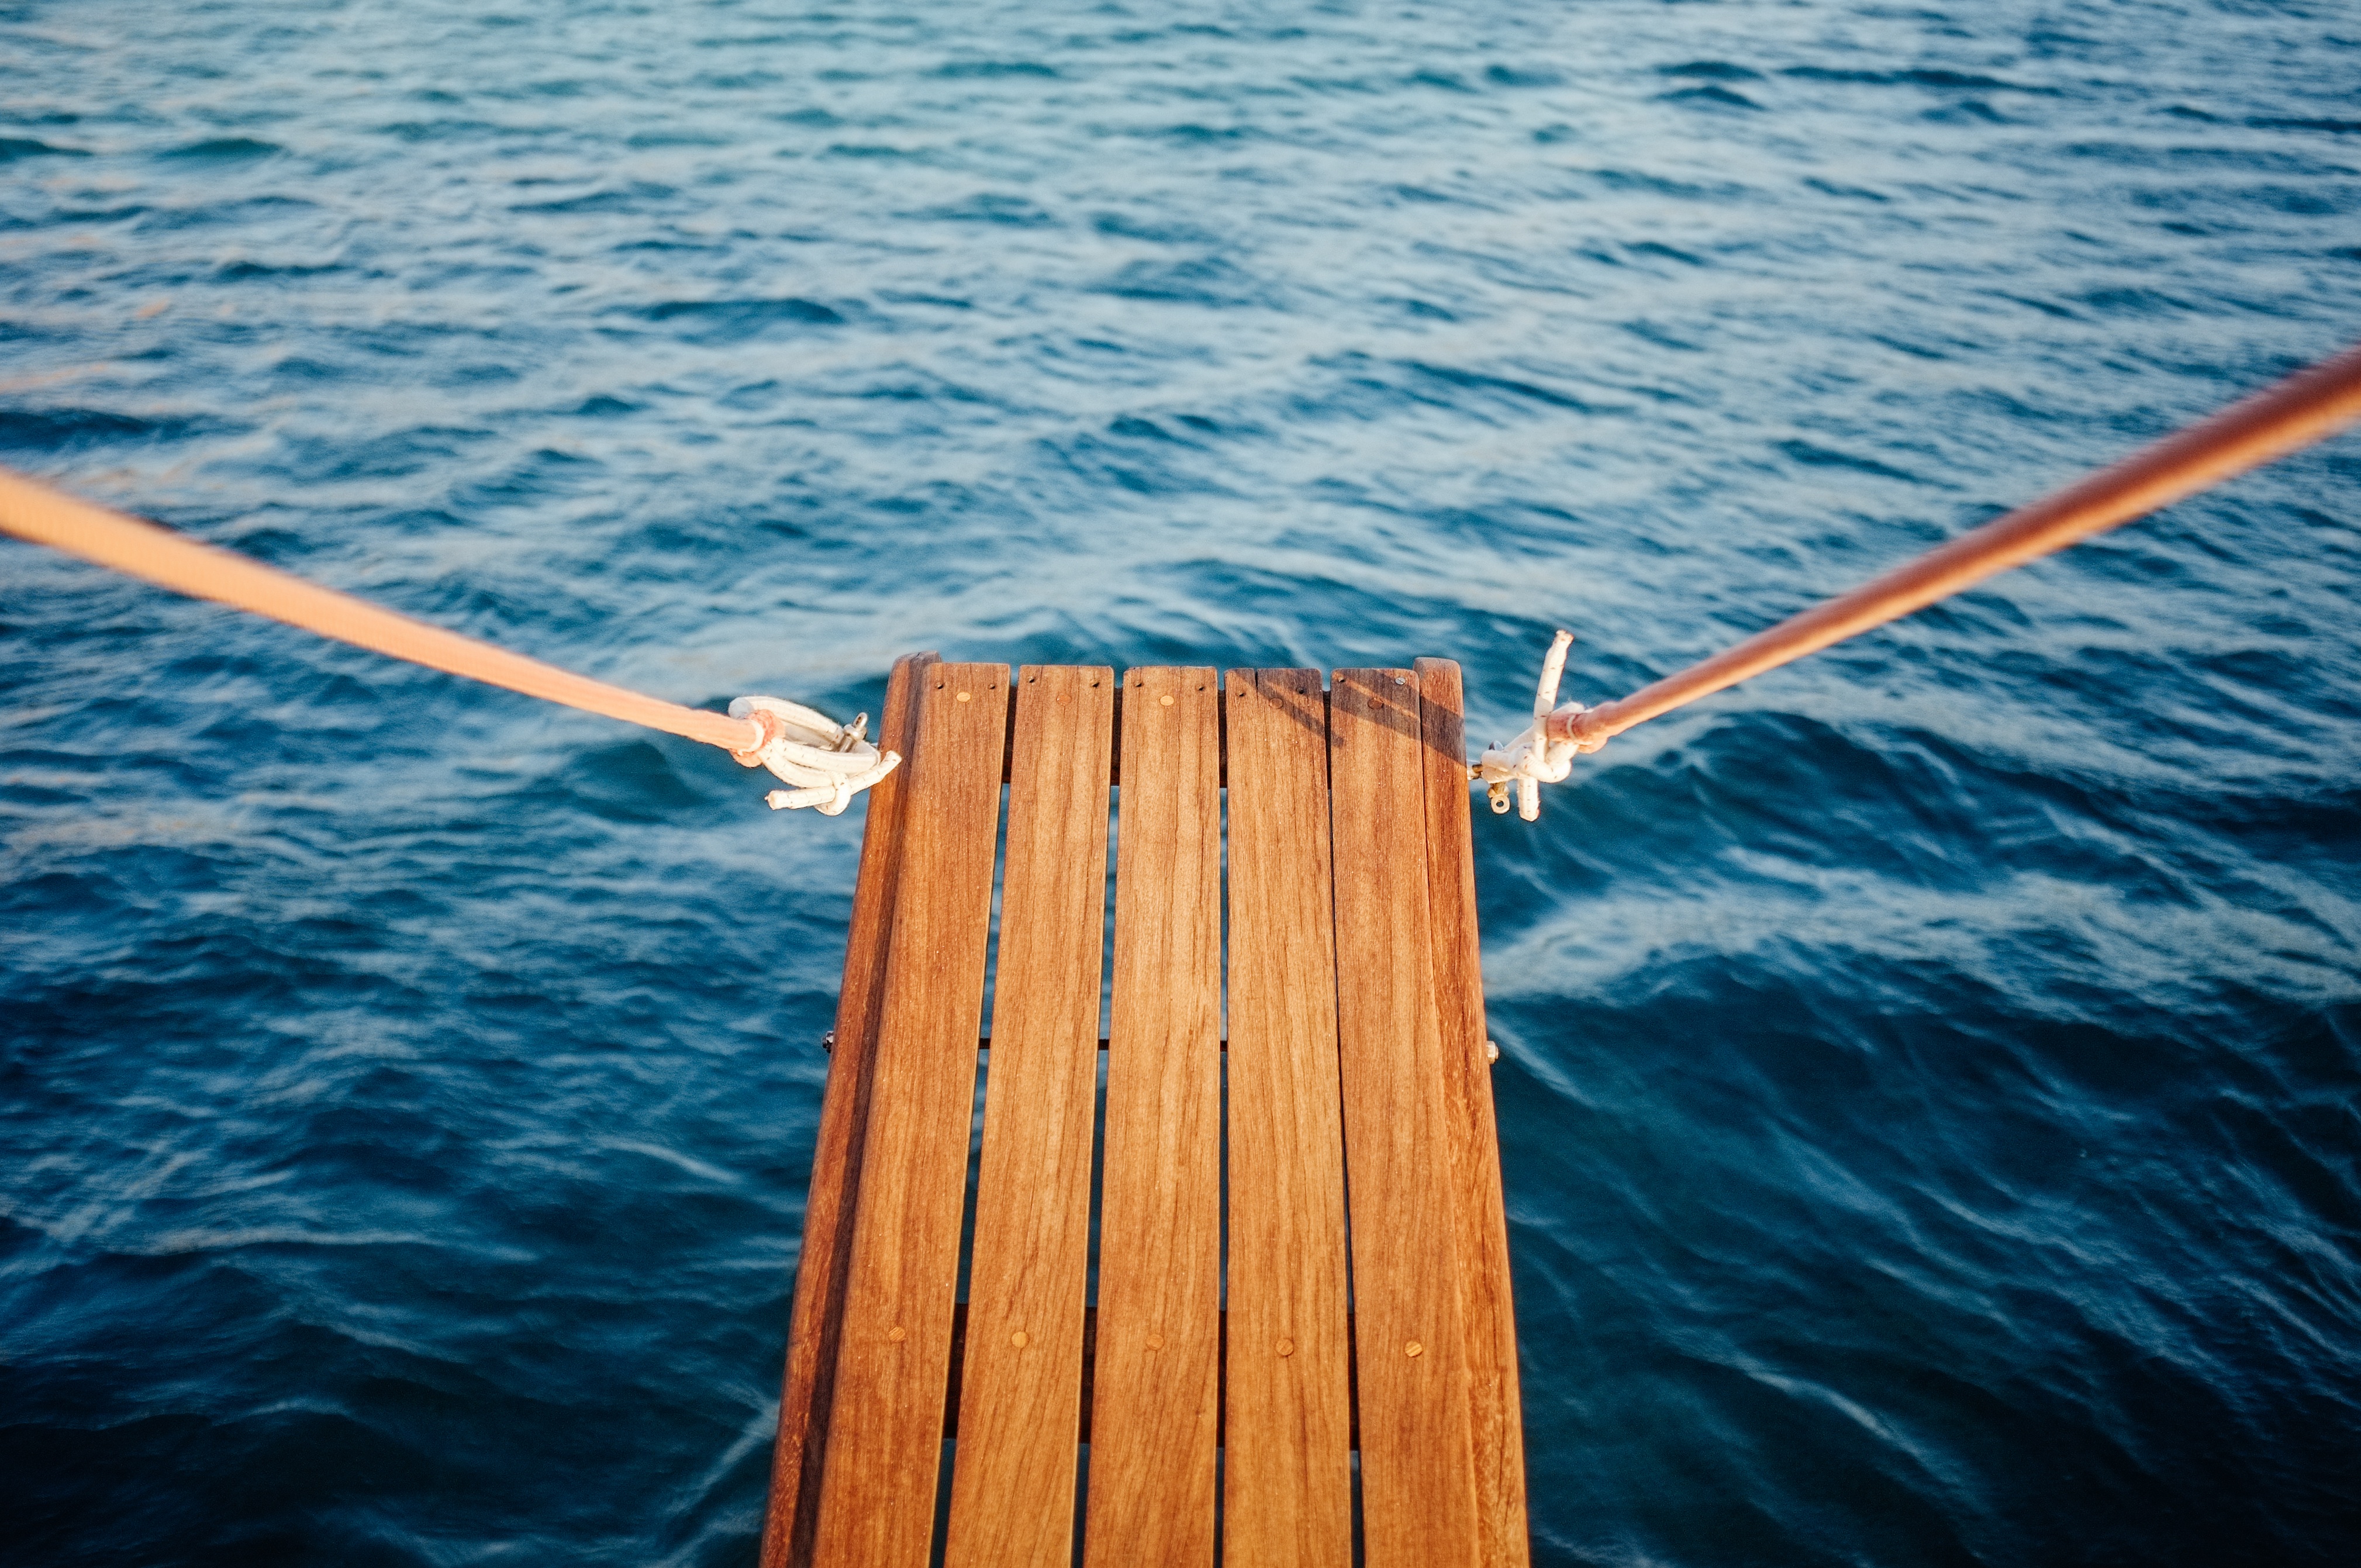
sea, water, ocean, wood, boat, plank, ship, oar, vehicle, mast, sailboat, boating, sail, watercraft, watercraft rowing, boats and boating equipment and supplies